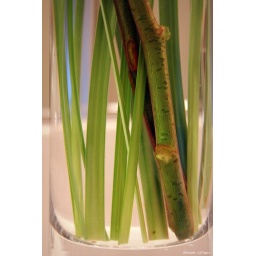
Rose stems and pampas grass in my glass vase.